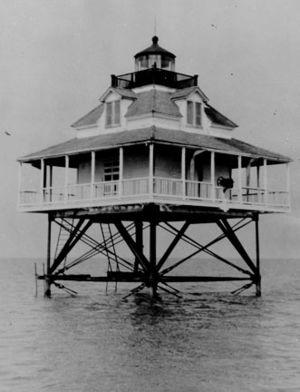
Le phare de Merrill Shell Bank était un phare à vis situé sur un haut-fond du Détroit du Mississippi dans le comté de Harrison au Mississippi. Il a été remplacé par une tour à claire-voie reposant sur la même fondation.